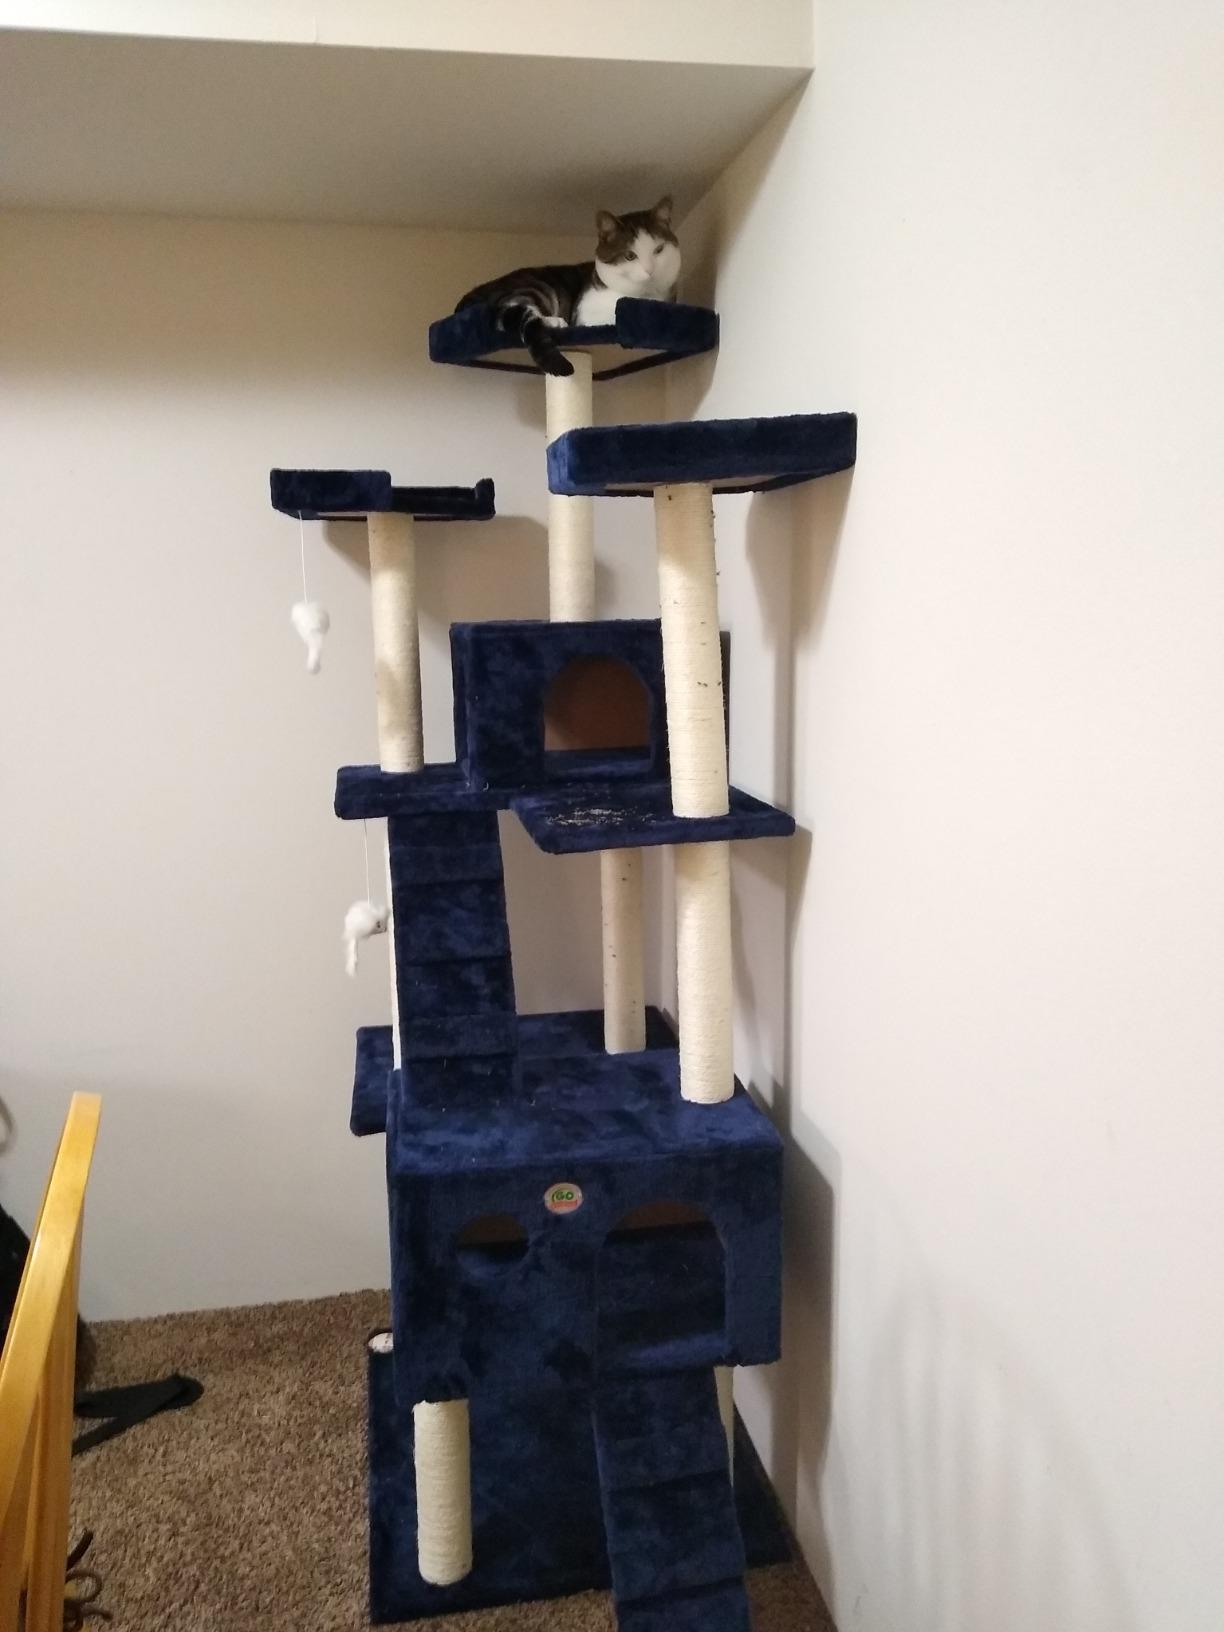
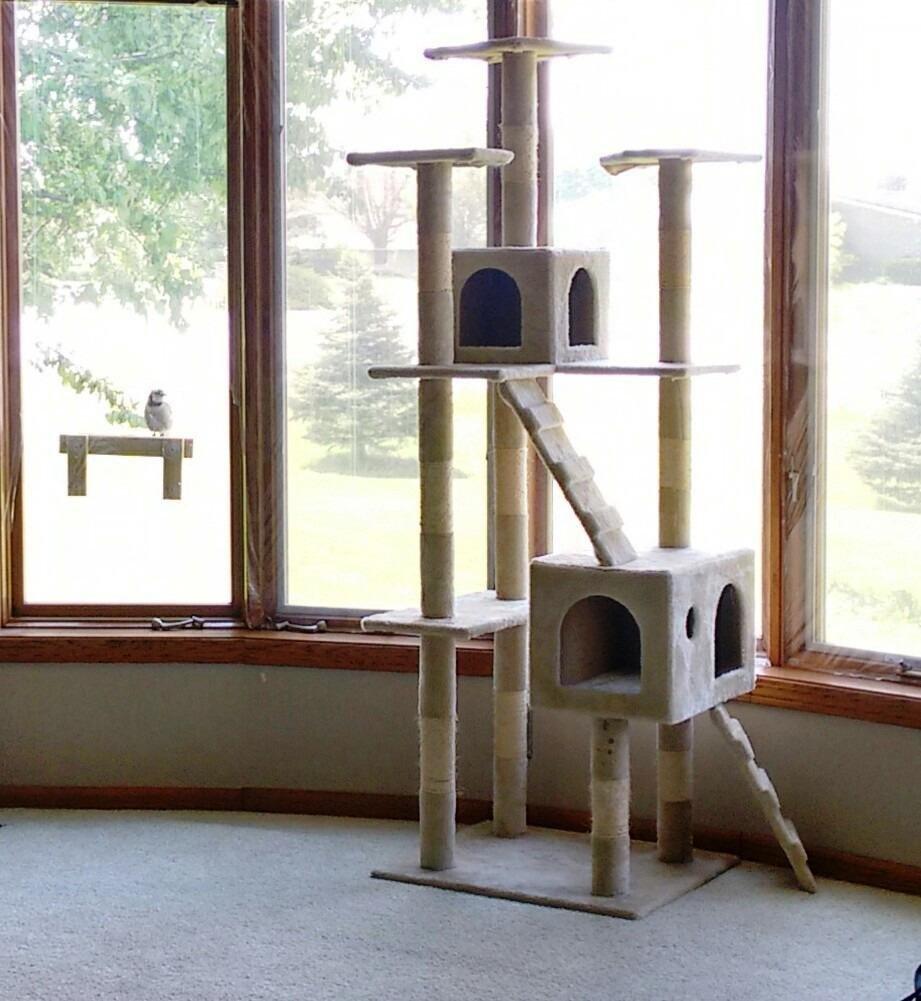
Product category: items_cat tree
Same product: no